Describe the emotion expressed in this image:  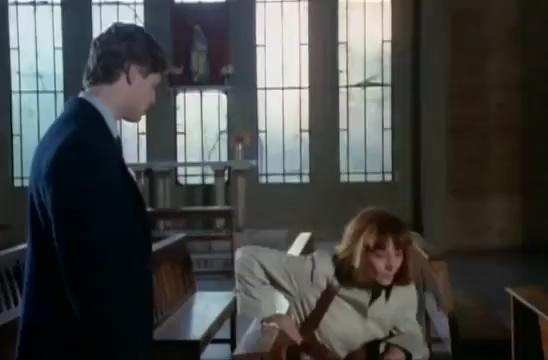
This person displays Pain, valence and arousal with low intensity.